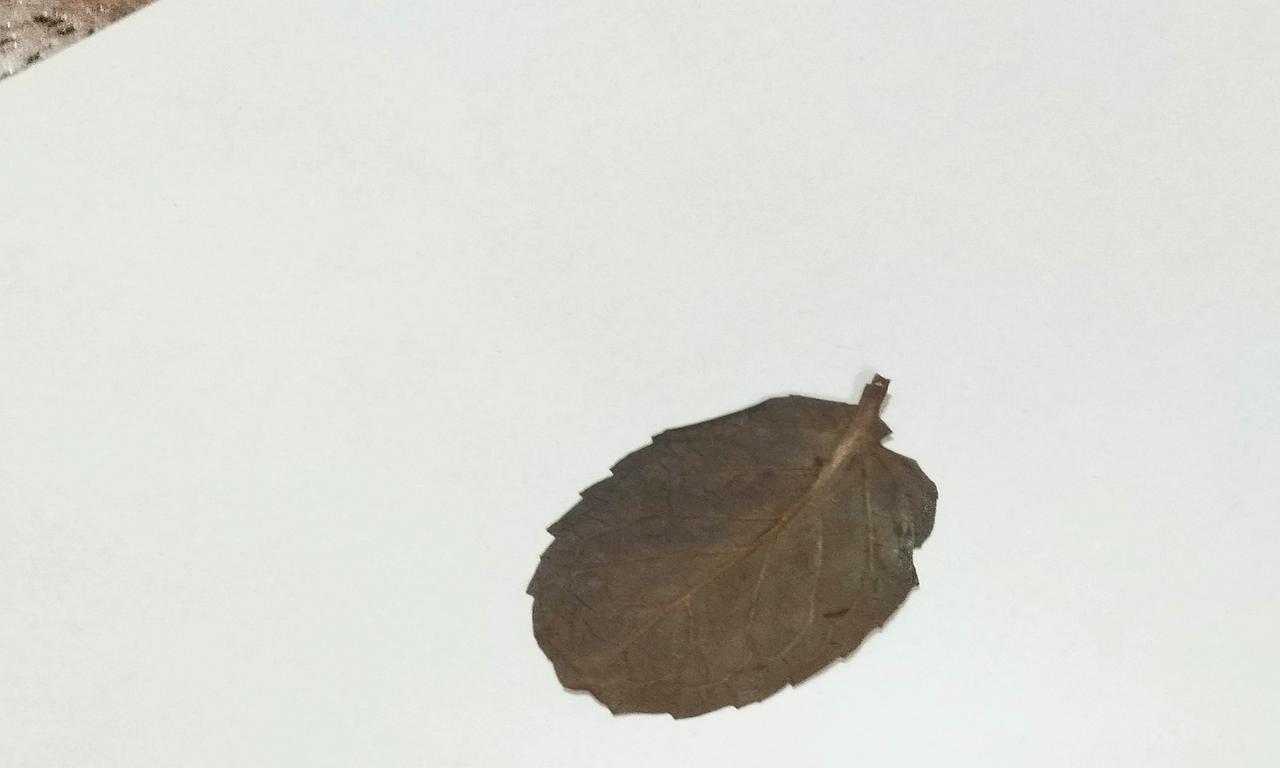
Label: Dried